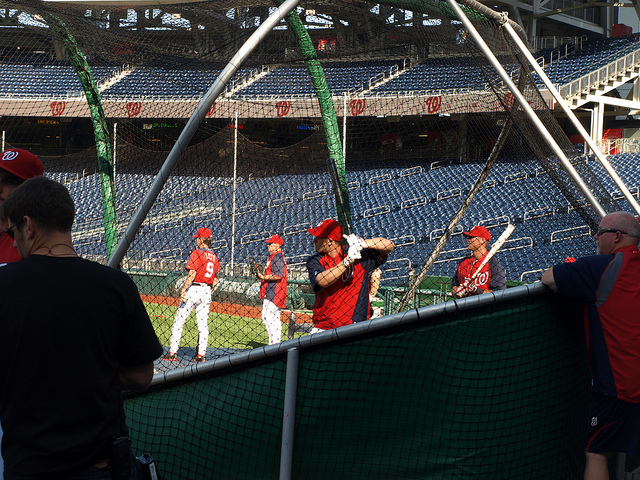
user: Given an image and a question. Answer the question in a short answer. Question: What team is that? Short Answer:
assistant: red